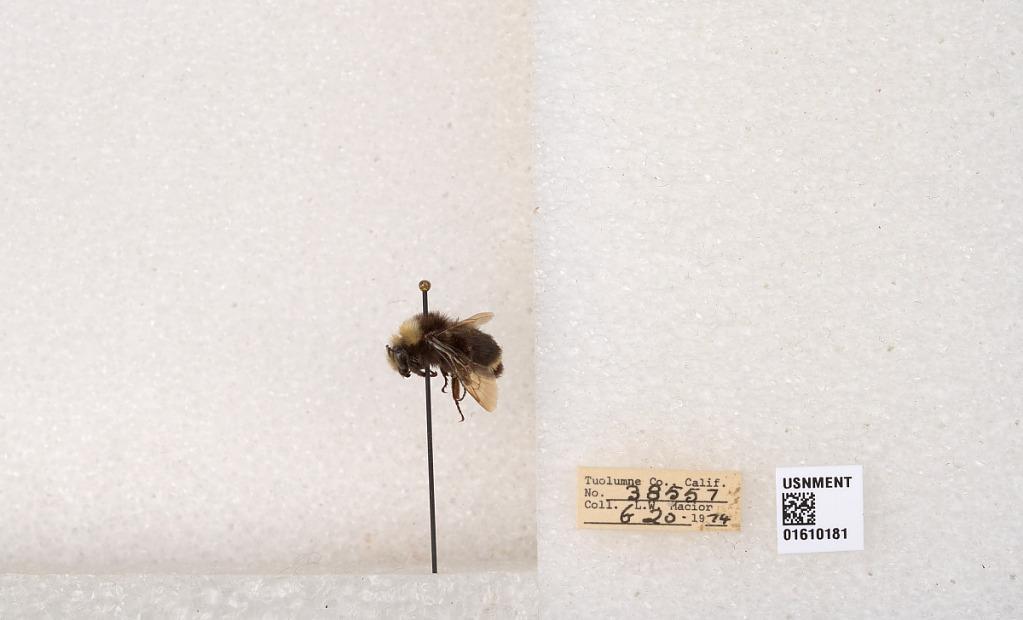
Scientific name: Bombus (Pyrobombus) vosnesenskii Radoszkowski
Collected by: L. Macior
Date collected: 1974-6-20
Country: United States
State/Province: California
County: Tuolumne
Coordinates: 37.9712, -120.228